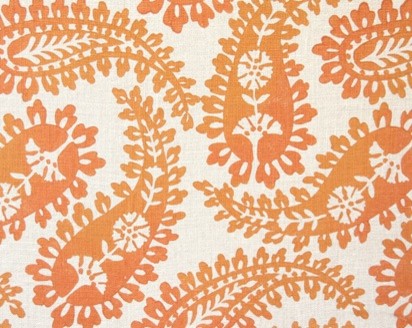
Texture: paisley